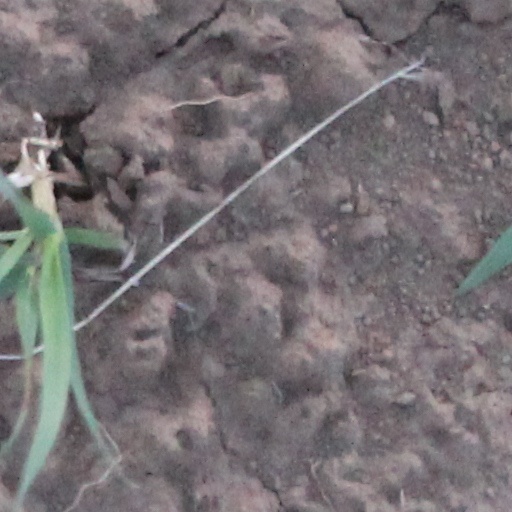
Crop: wheat